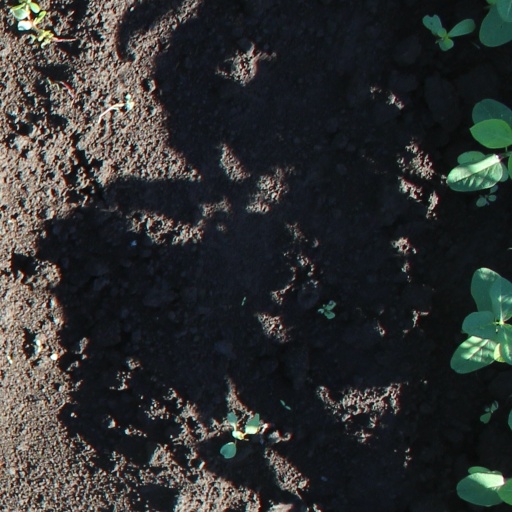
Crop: soybean